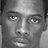
Emotion: neutral